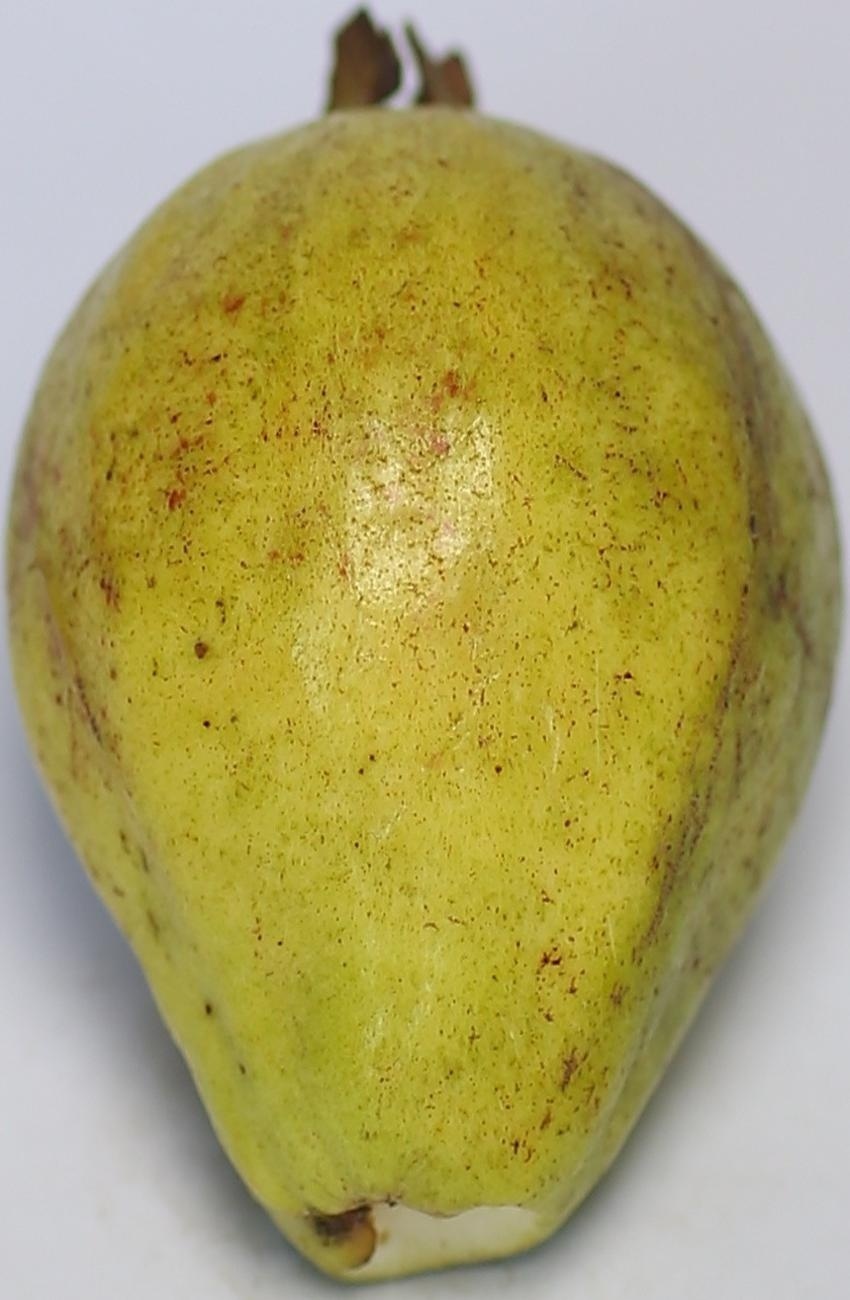
Maturity: mature-green
Variety: riyali